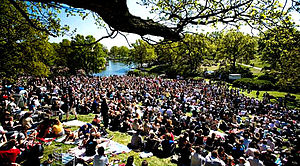
Universitetsparken (Aarhus) / Galleri
Universitetsparken er navnet på en park i Aarhus, der omkranses af Aarhus Universitets bygninger og kollegier samt Naturhistorisk Museum. Området er en del af campus tilhørende Aarhus Universitet.